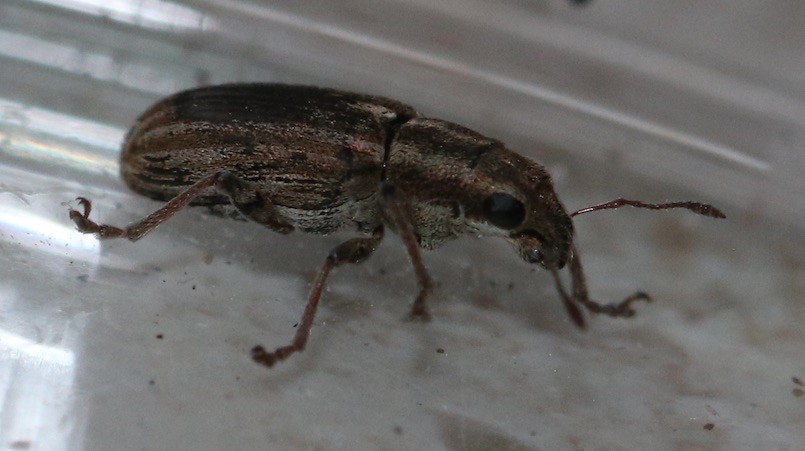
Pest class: pea_leaf_weevil